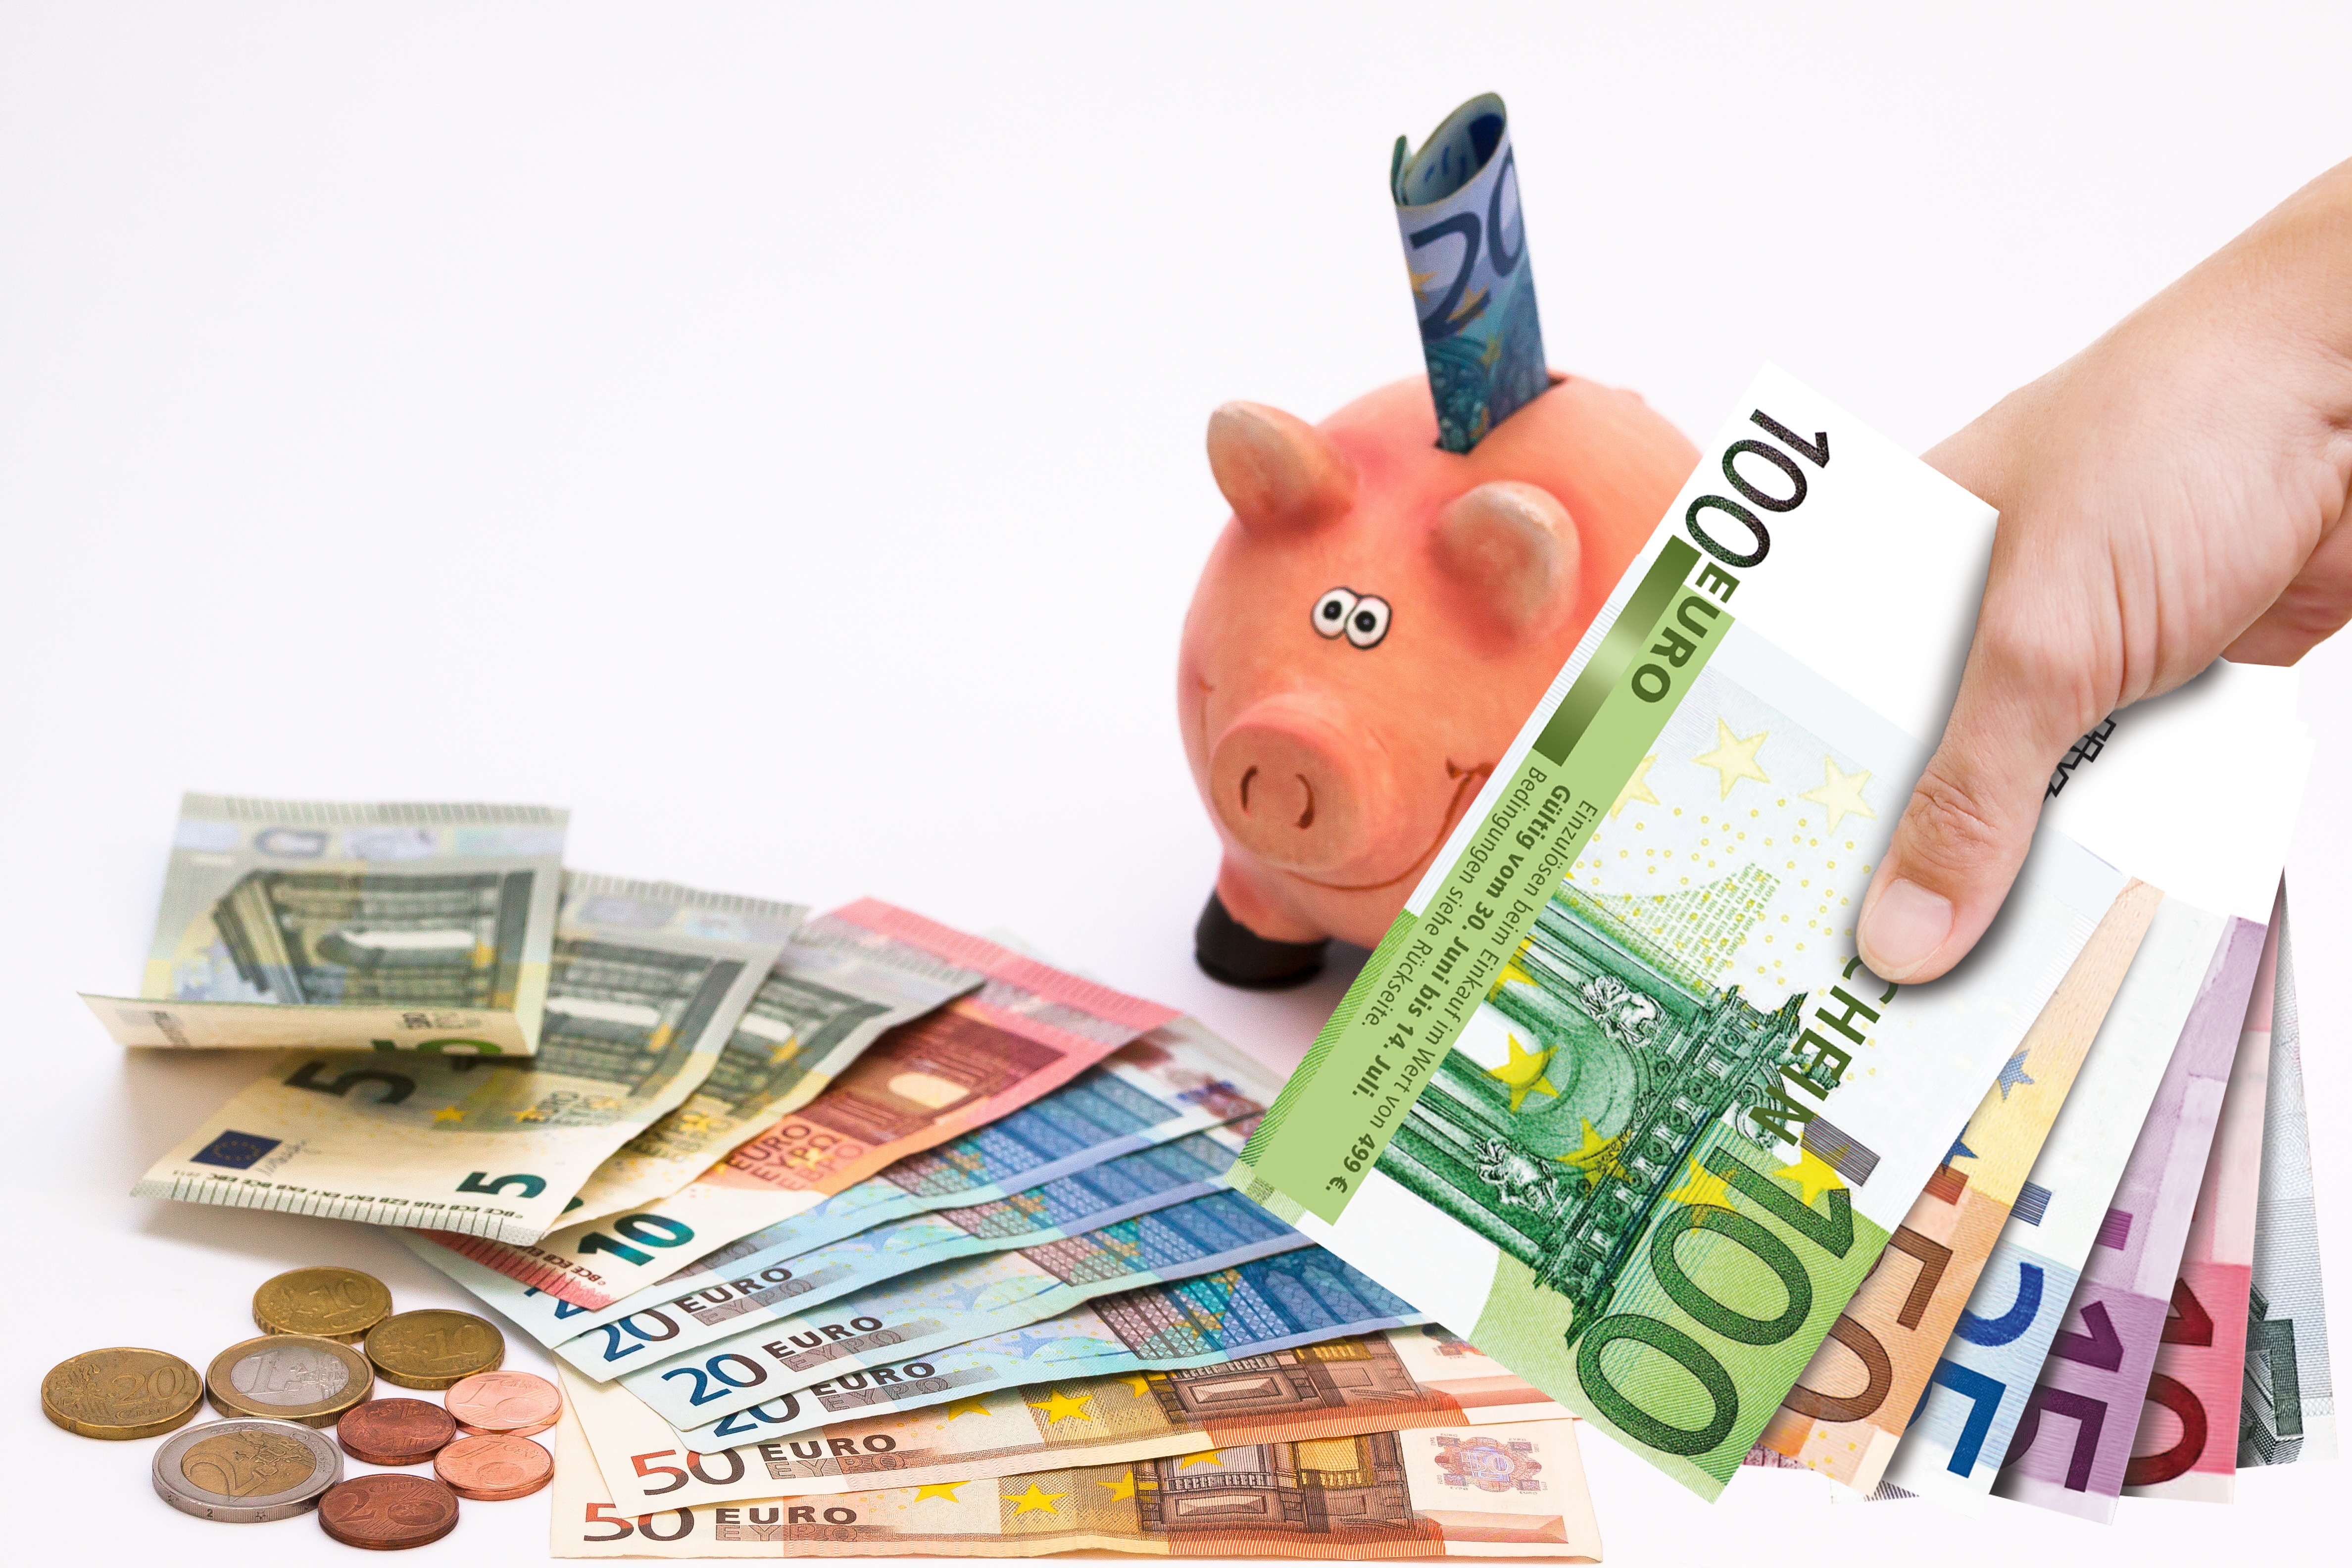
hand, money, brand, cash, currency, euro, coin, piggy bank, pig, save, finance, saved, economical, cash injection, spar slot, save money, dollar bill, swill